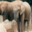
Label: elephant